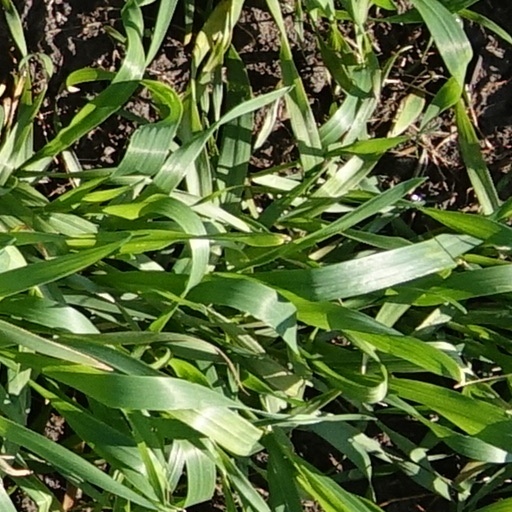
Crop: wheat